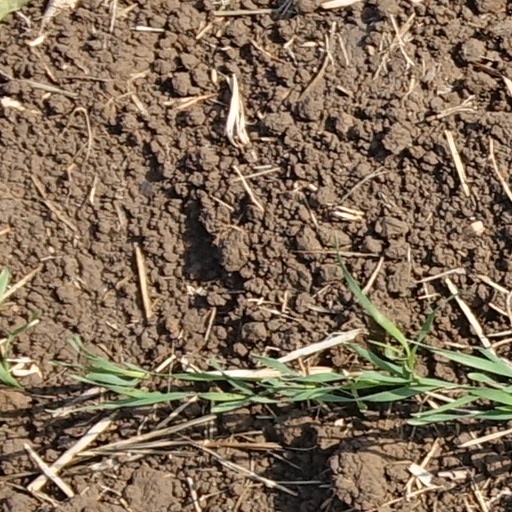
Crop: wheat